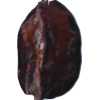
Label: carambola